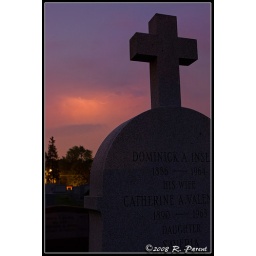
Lightning from a distant thunderstorm lights up the night sky silhouetting this grave stone in St. Thomas Cemetery.